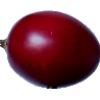
Label: Tamarillo 1